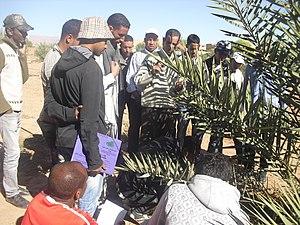
palmier
L'Institut des techniciens spécialisés en agriculture d'Errachidia est un établissement public sous la tutelle du ministère de l’Agriculture et de la Pêche maritime, du développement rural et des eaux et forêts destinées à l'enseignement de l'agriculture. Il est situé dans la région du Drâa-Tafilalet au centre de la ville d'Errachidia au Maroc sur la route de Meknès.